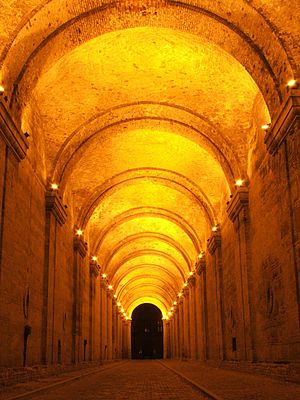
Esztergom / Galleri
Esztergom er en by i Ungarn med beliggenhed i Komárom-Esztergom-provinsen, ca. 50 km nord for Budapest og direkte ved Donau. Donau danner landegrænse og den historiske bro, Mária Valéria-broen, som fører over Donau til Štúrovo, er grænseovergang til Slovakiet. Byen har 27.979 indbyggere.